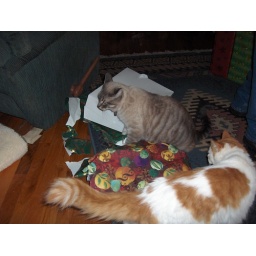
My male lynx point cat, Pooka and my white and orange bi-color, Griffin playing in Christmas Wrapping paper.Taken at Christmas 2005.